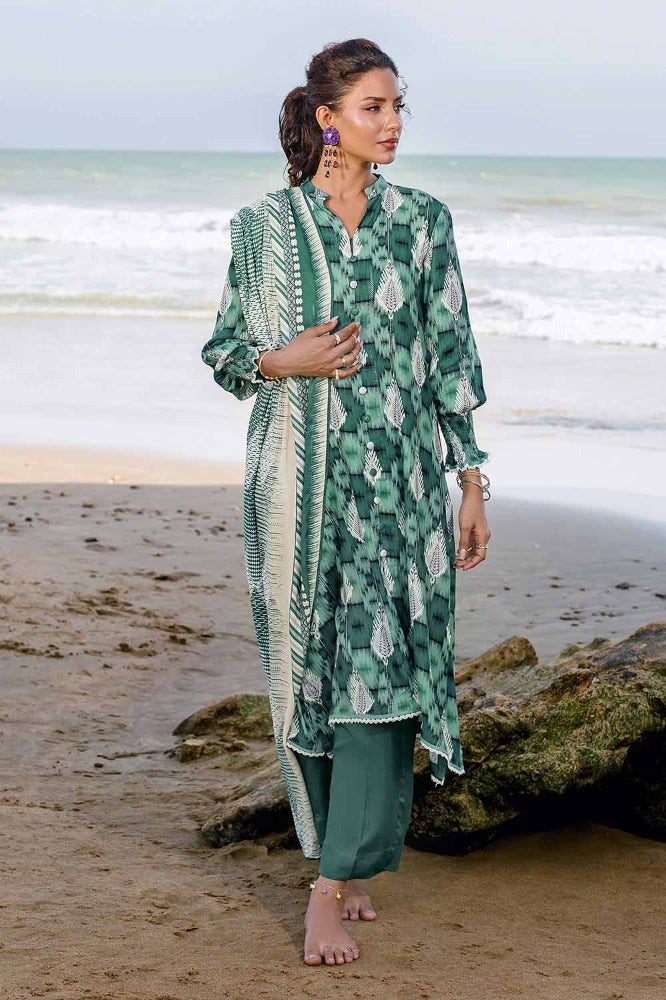
green multi print cotton suit